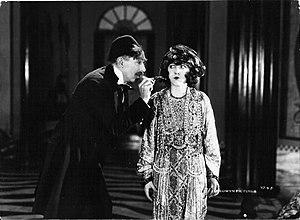
Tully Marshall est un acteur américain, de son vrai nom William Phillips, né à Nevada City le 10 avril 1864, mort à Encino — Quartier de Los Angeles le 10 mars 1943.
The Slim Princess est un film américain réalisé par Victor Schertzinger, sorti en 1920.
George Webber est un directeur de la photographie américain d'origine canadienne, né le 10 mai 1876 à Kingston, mort le 29 août 1967 à New York.